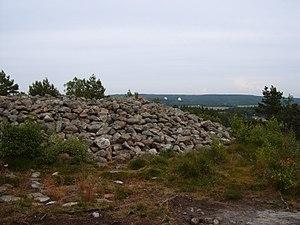
Le mot latin tumulus désigne une éminence artificielle, circulaire ou non, recouvrant une sépulture. En haut français, on emploie aussi le mot tombelle.